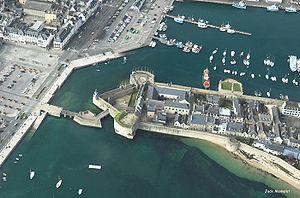
Photographie aérienne Ville Close, Concarneau, Concarneau, Finistère, Bretagne, France